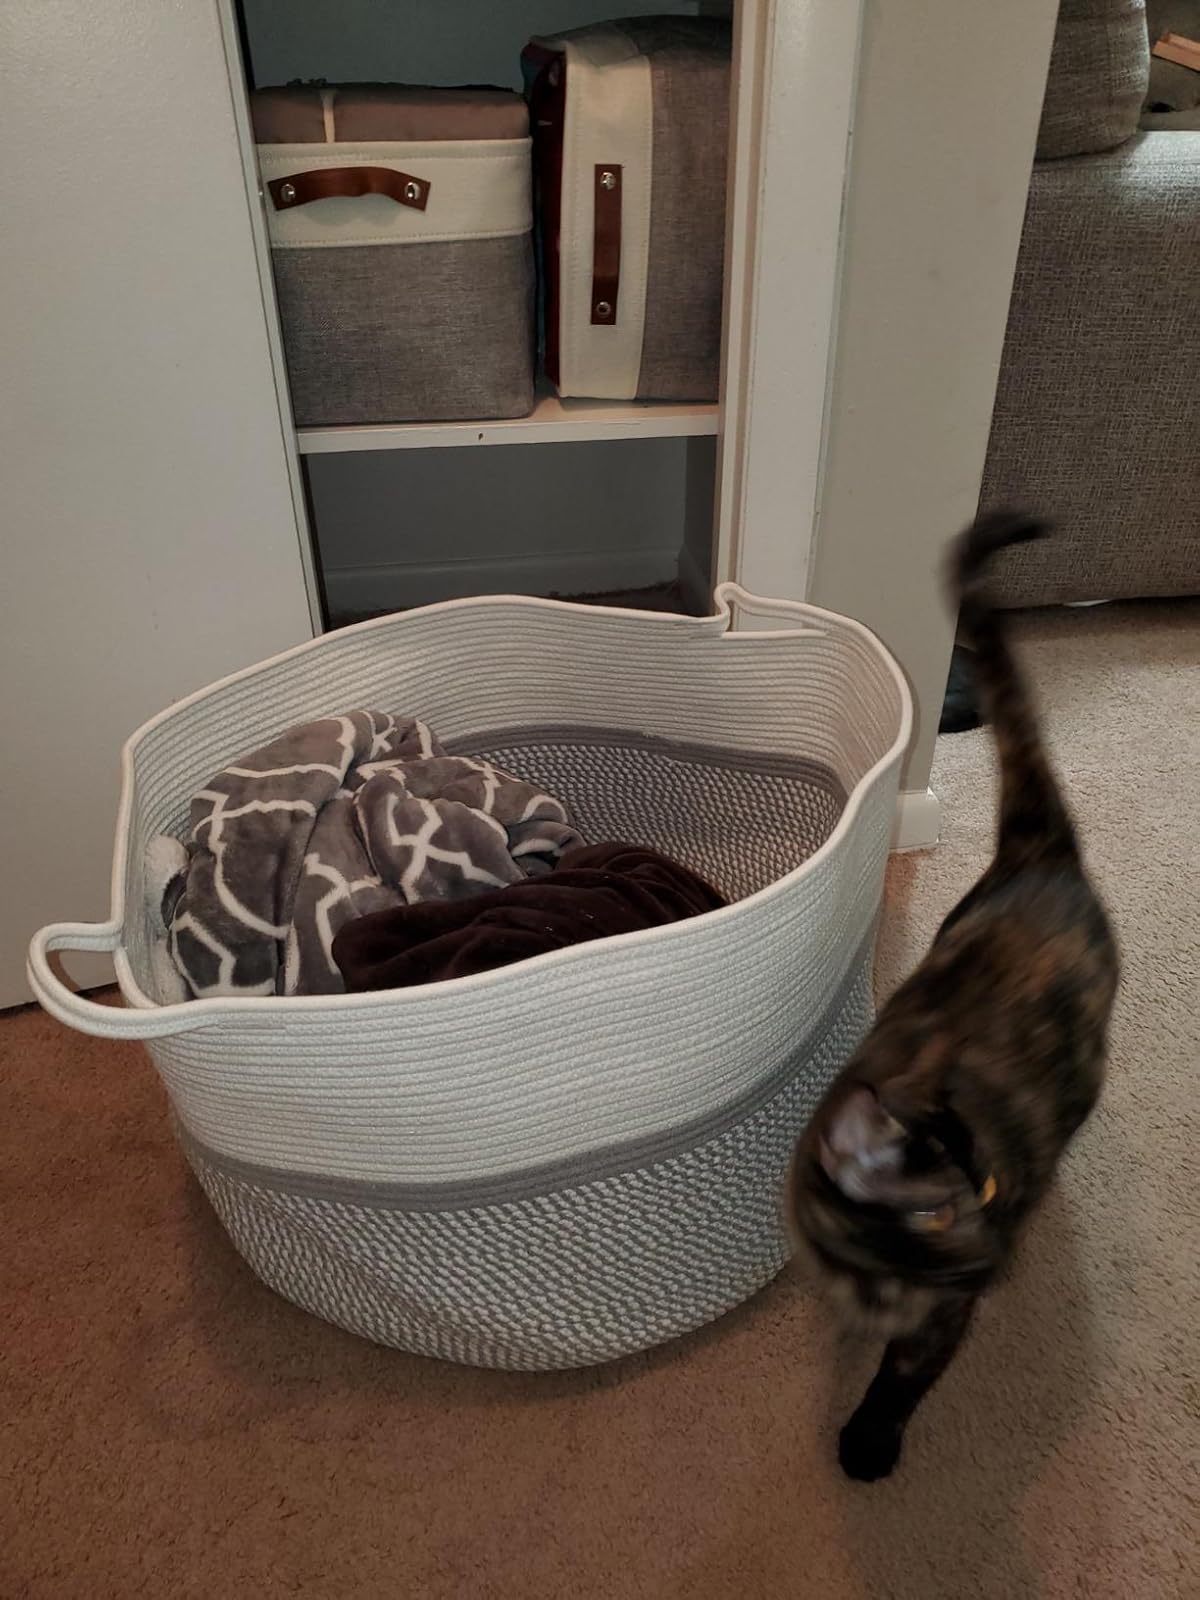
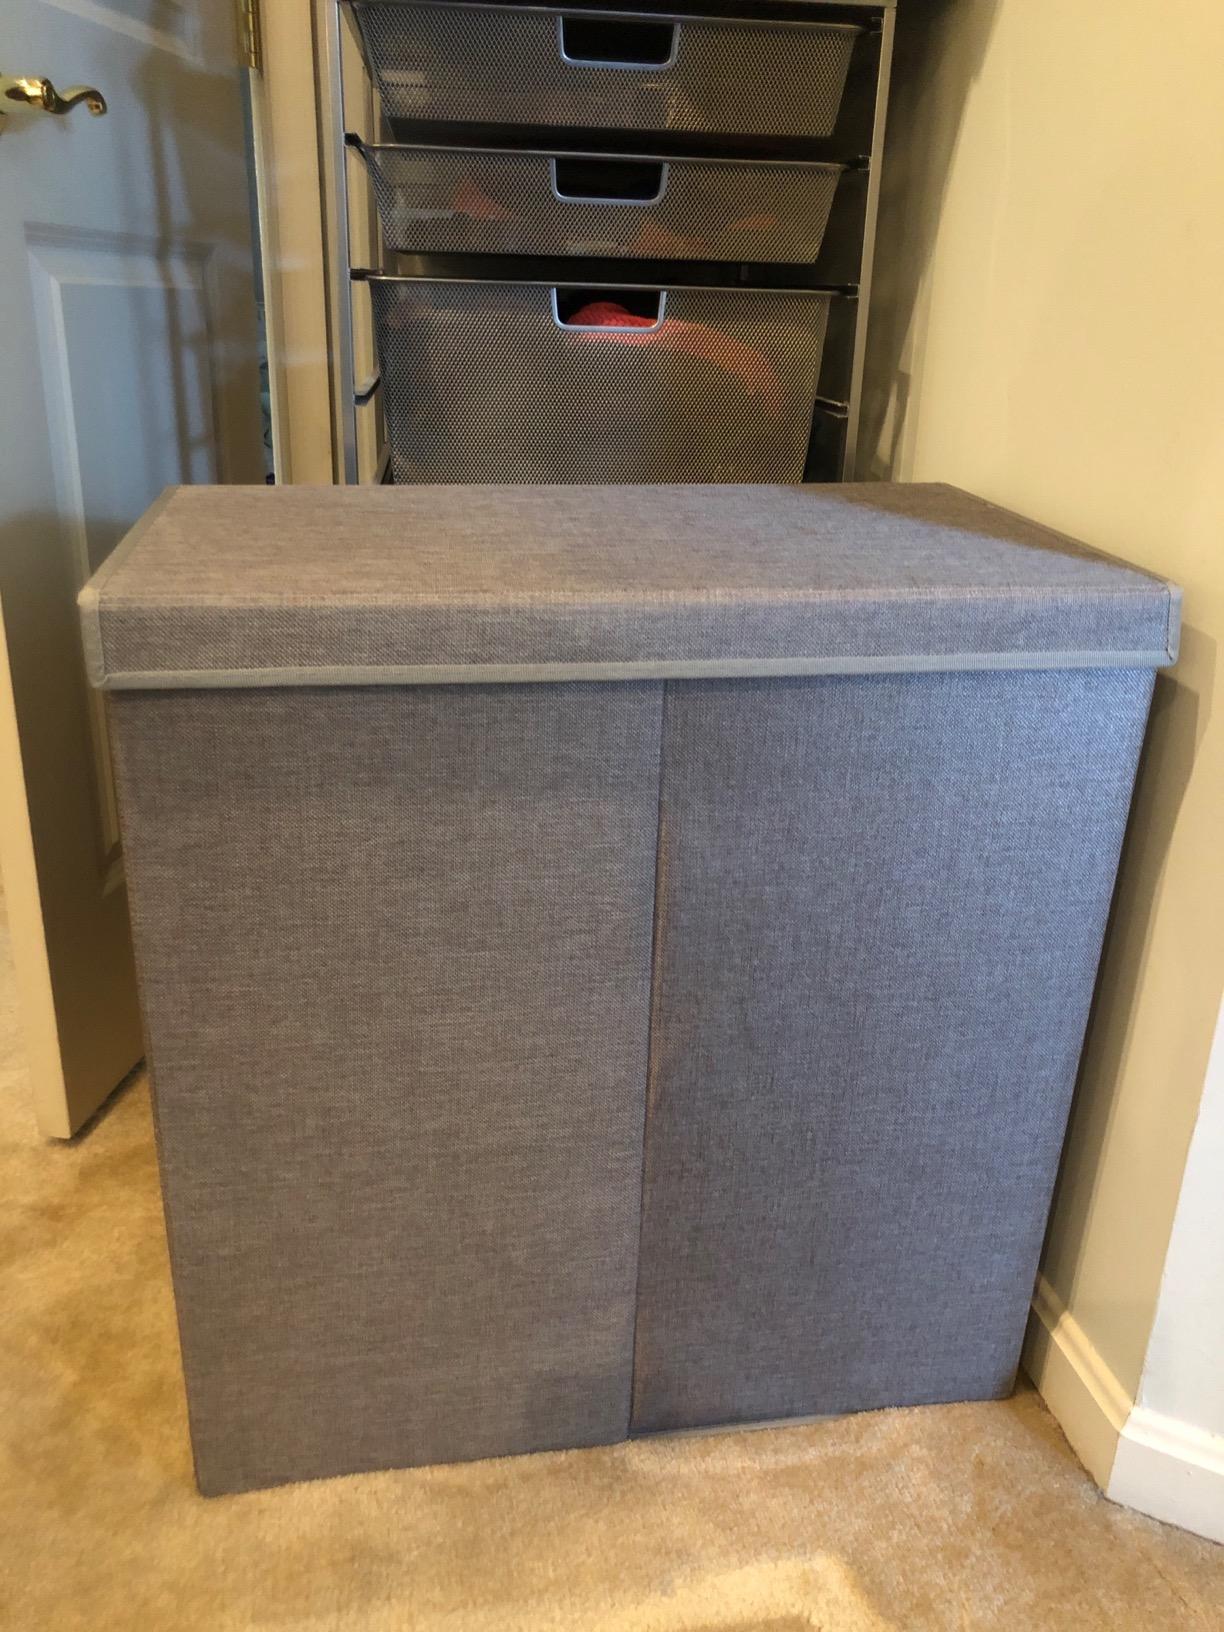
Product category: items_hamper
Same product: no